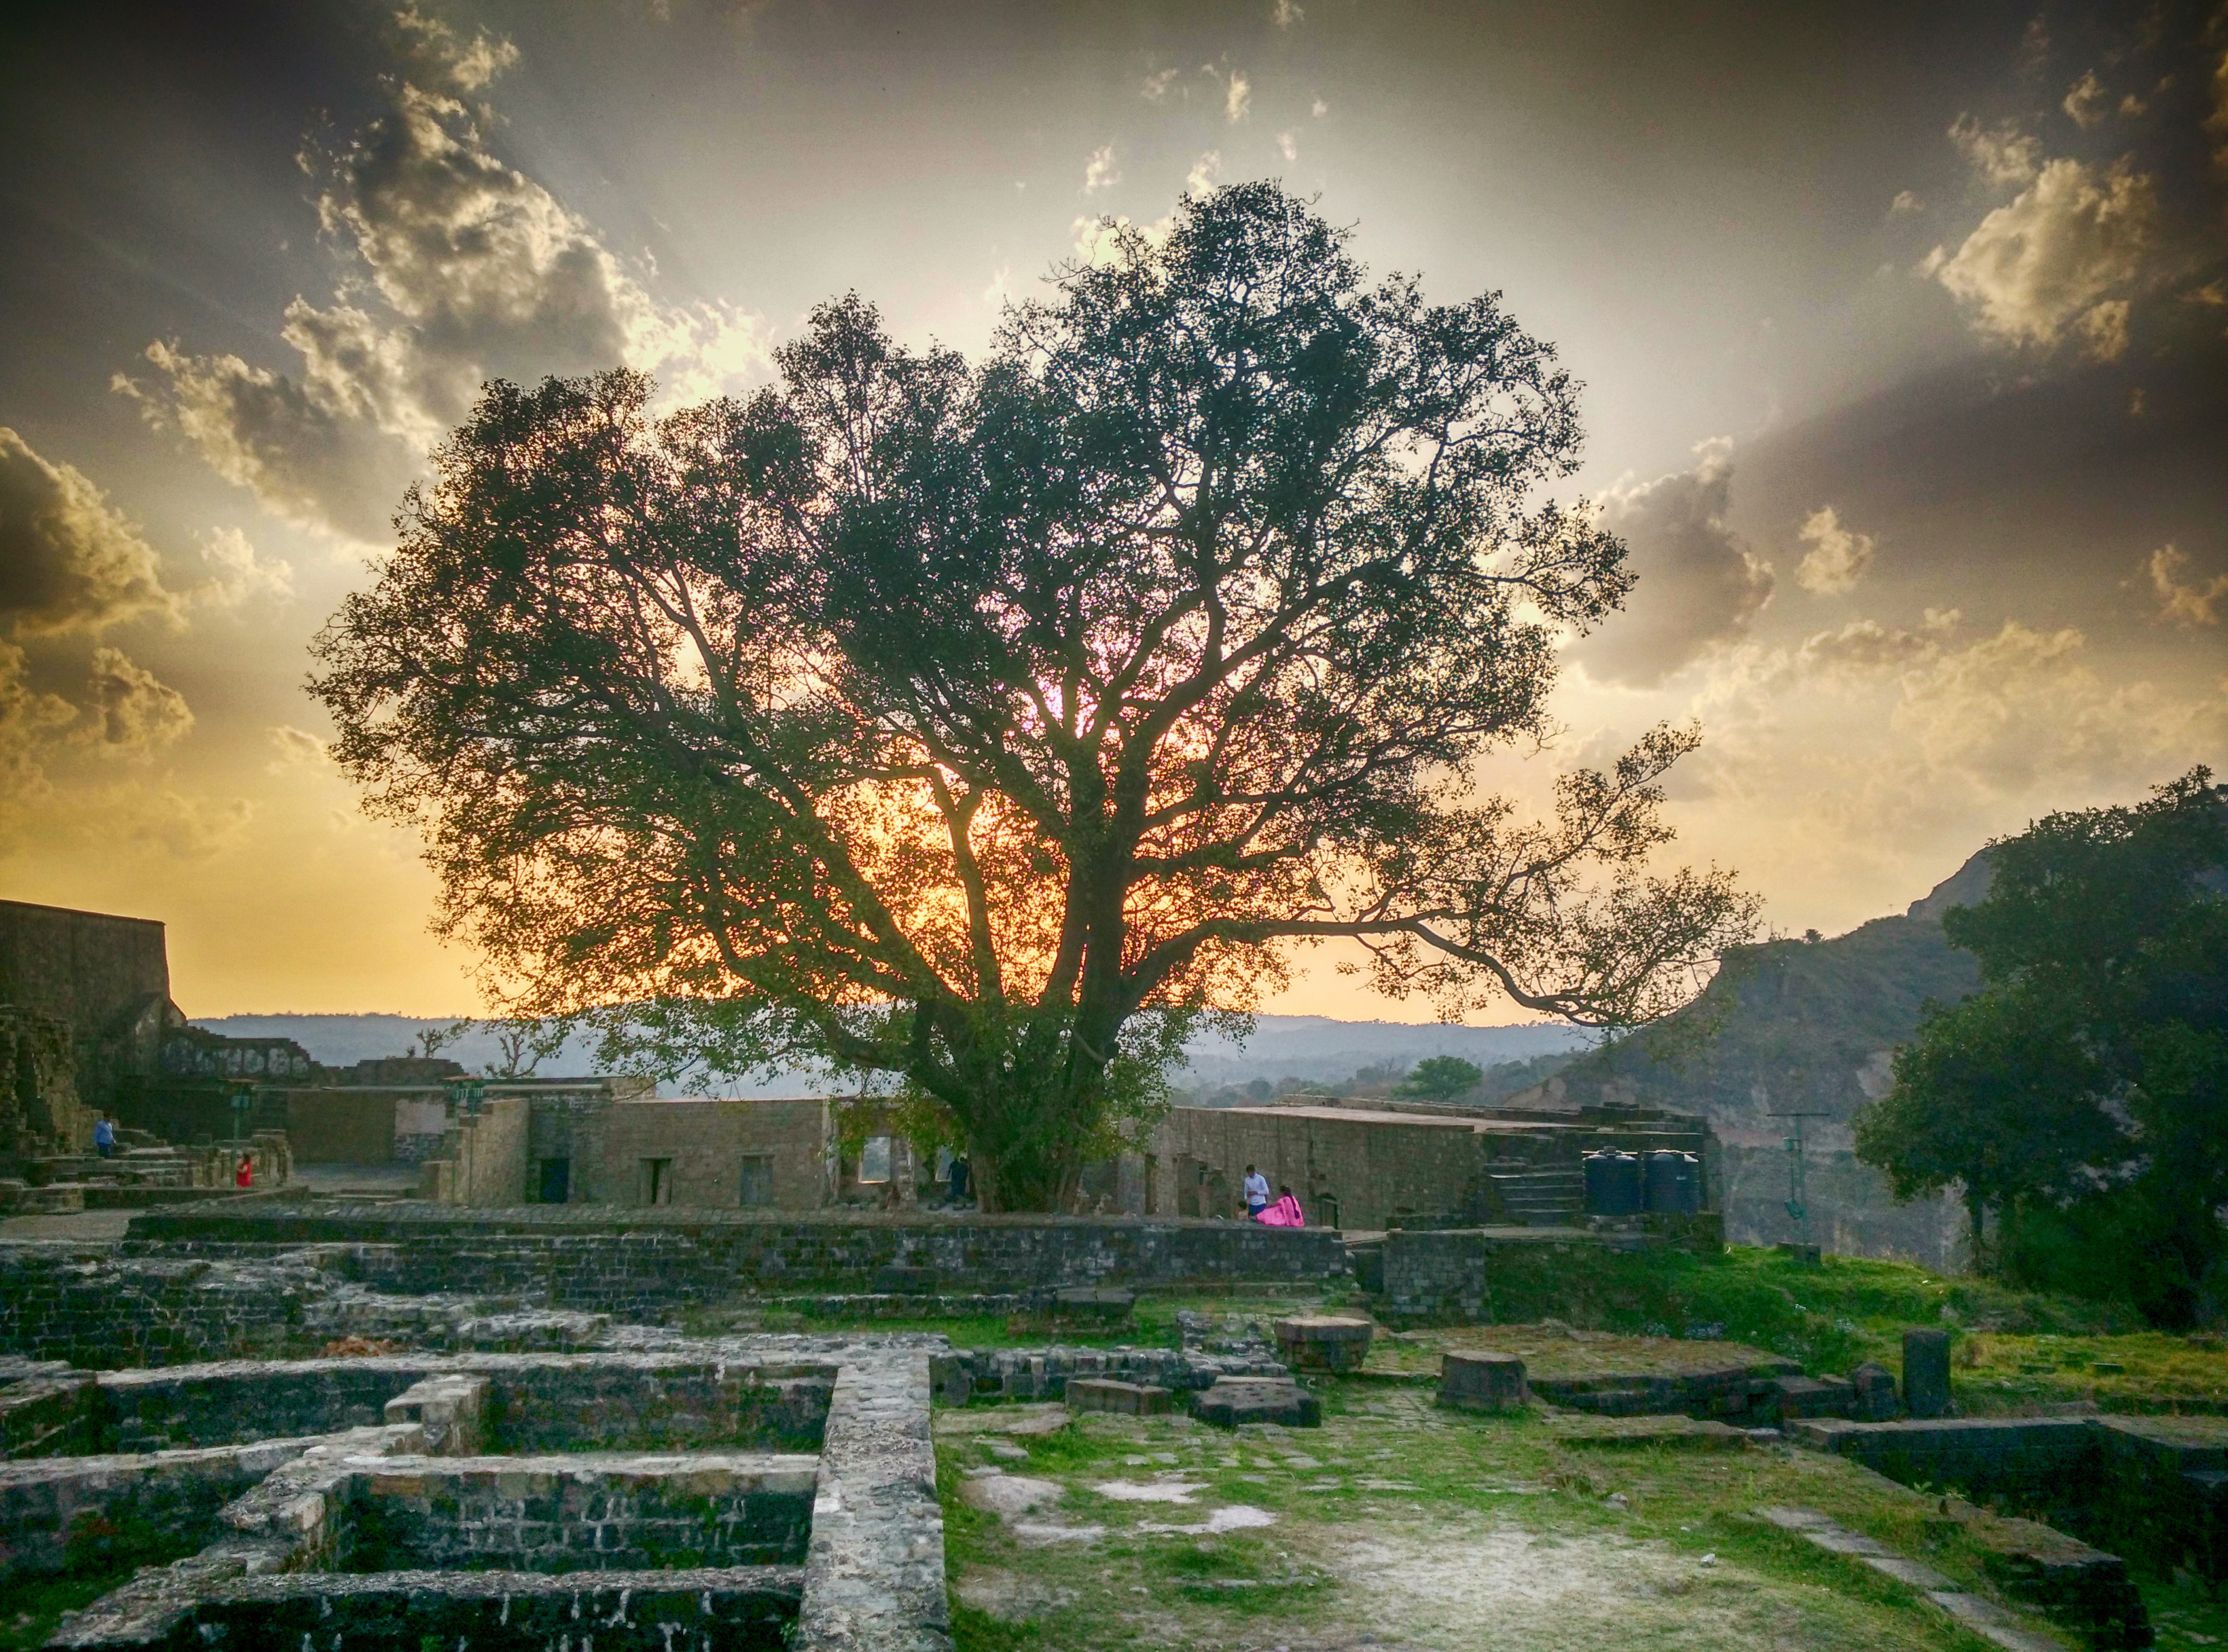
landscape, tree, nature, grass, cloud, plant, sky, sunlight, morning, flower, evening, autumn, rural area, atmospheric phenomenon, woody plant